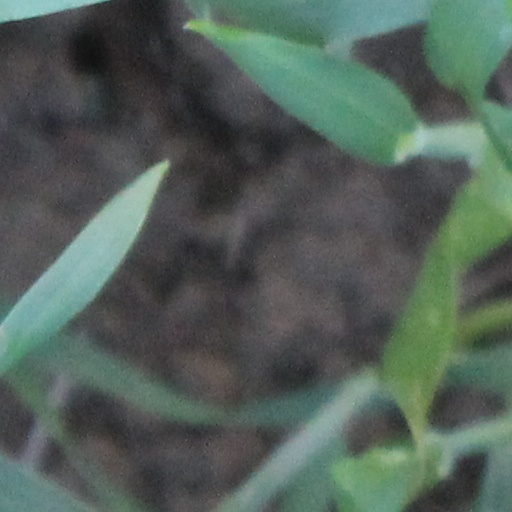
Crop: wheat